East Midlands

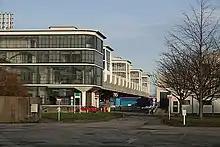
Sir Owen Williams D10 building at Boots

Boden (clothing) is on the Meridian estate in Leicester. Wolsey (clothing) is northeast of Leicester, east of Rushey Mead. Scott Nichol make traditional socks in Hinckley. Per Una have a factory near Cossington. Much of Britain's lingerie and hosiery is made in the region. Guilford Europe (former Guilford Kapwood), at Somercotes, makes fabric (warp knitting) for sports clothing and automotive products, and have been owned by Lear Corporation since 2012.